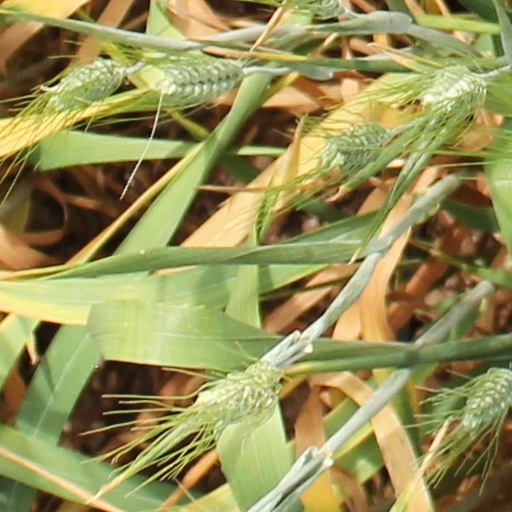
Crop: wheat